Ponsonby Peacocke

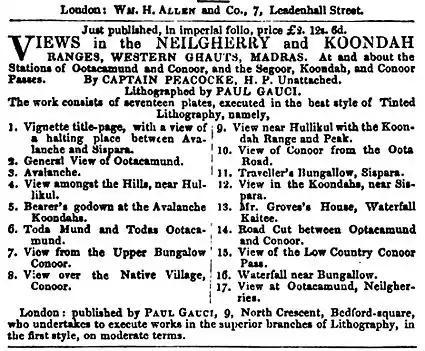
Advertisement for Peacocke lithographs, "Allen's Indian Mail", 1846

The following gallery of Peacocke's landscape lithographs is ordered geographically from "the Low Country & Coonoor Pass", up through "General View of Ootacamund" and continuing west up along the Sispara Ghat road past "Avalanche" and culminating in the most dramatic geography in the Nilgiri Hills; "View in the Koondahs, near Sispara".